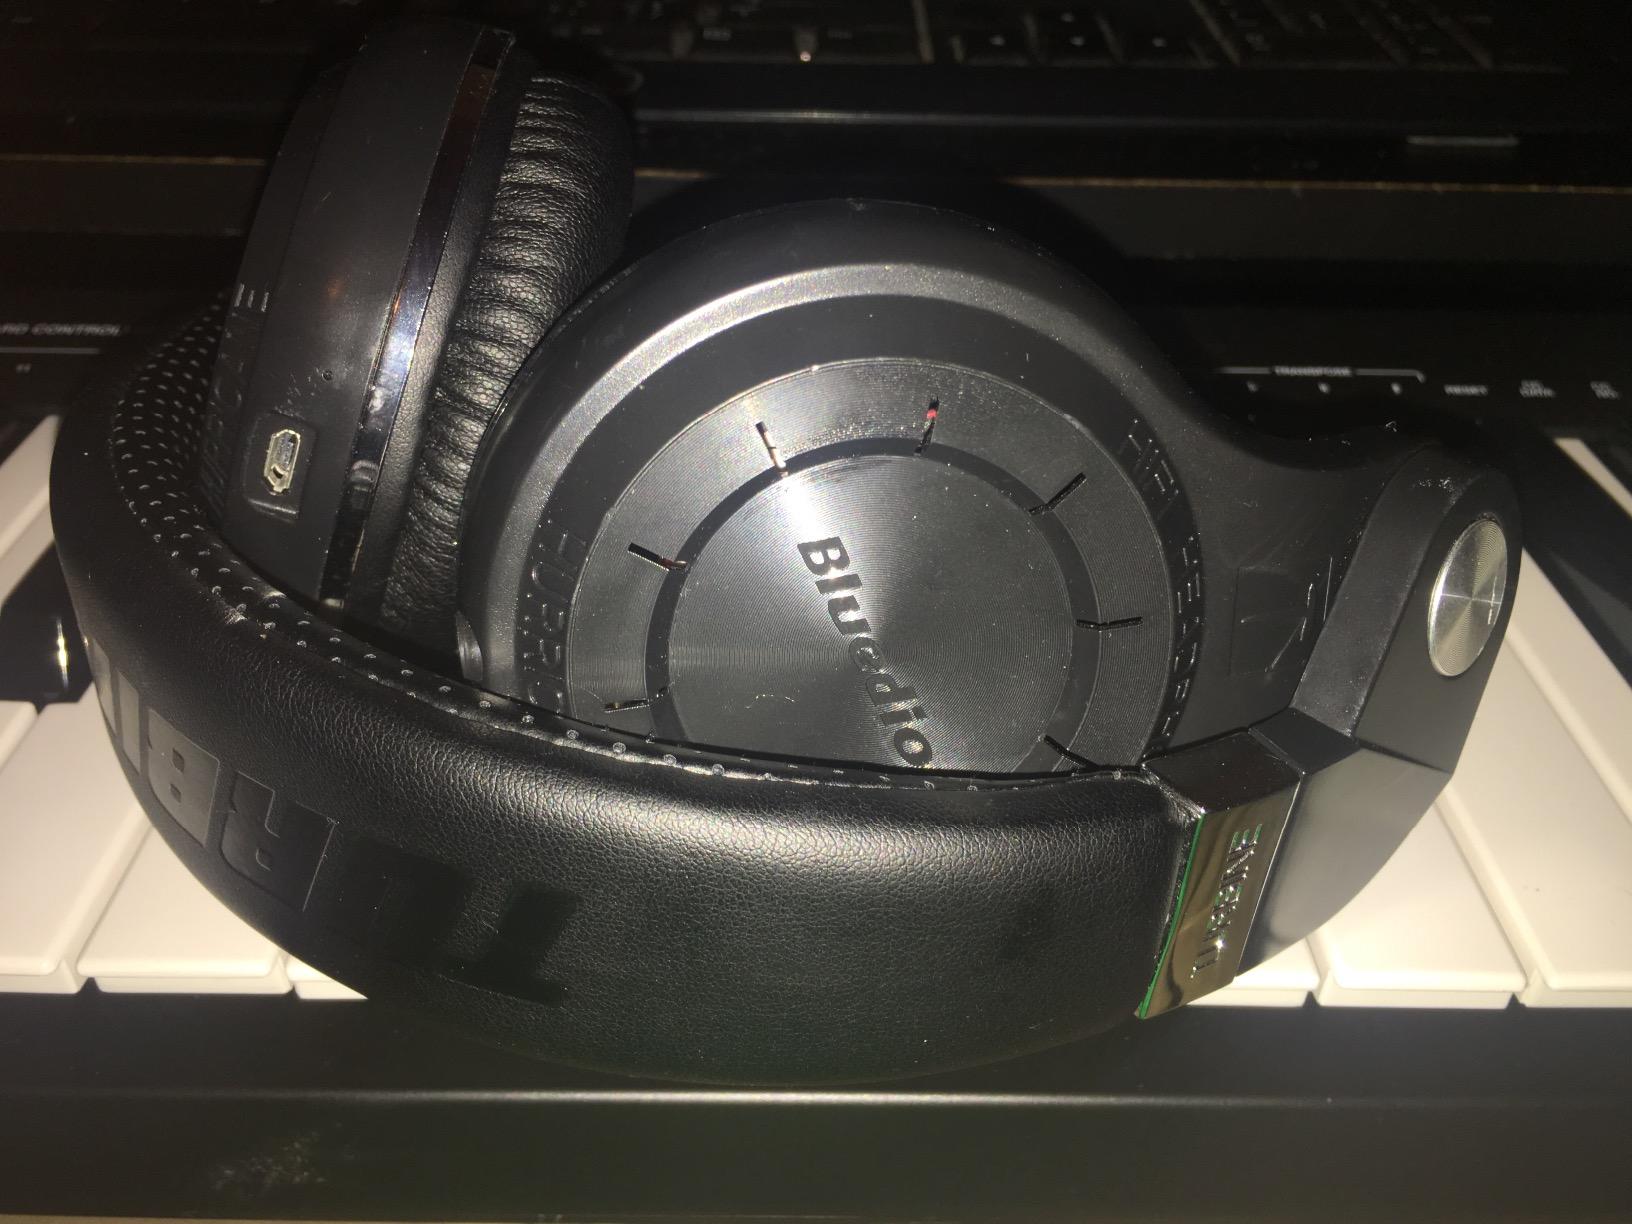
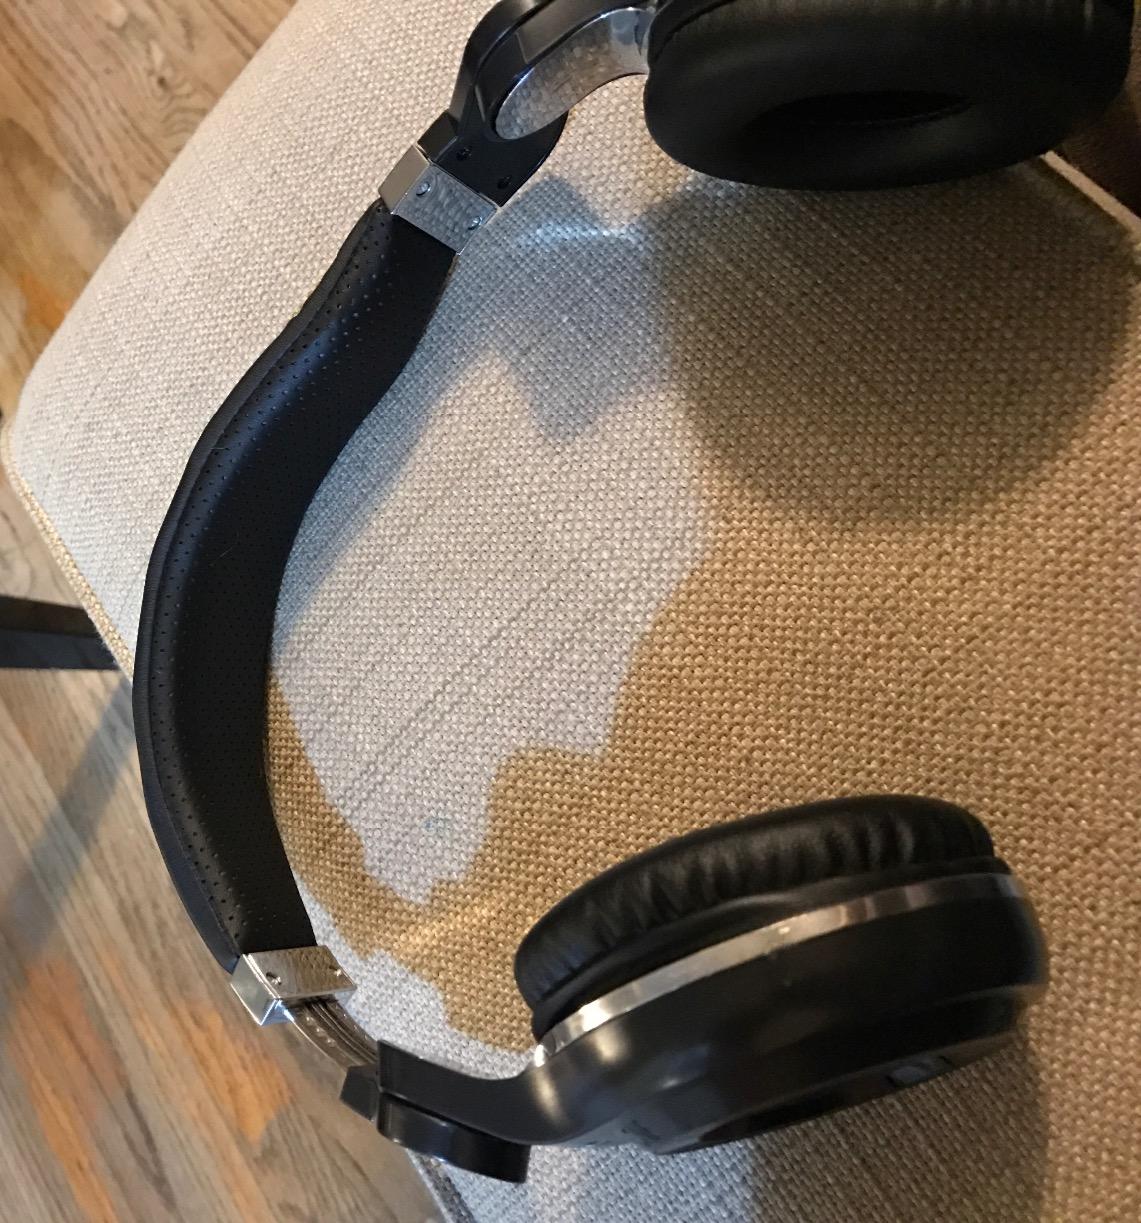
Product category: headphones
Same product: yes